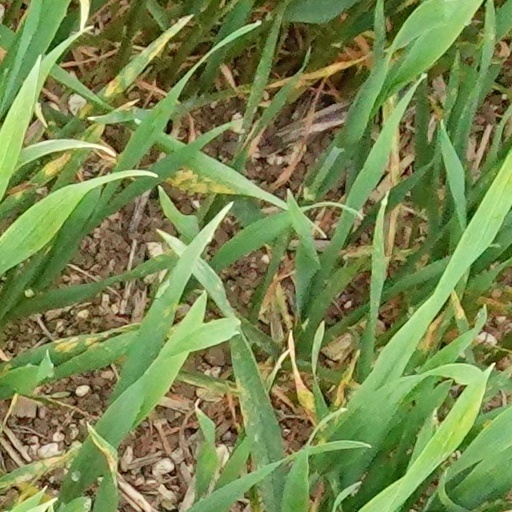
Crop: wheat